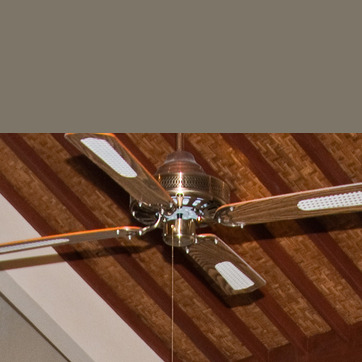
Material: metal